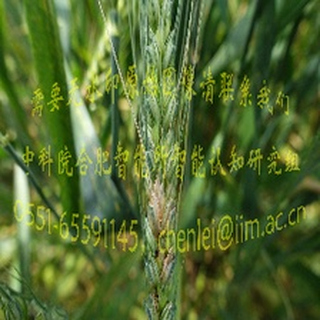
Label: wheat_fusarium_head_blight